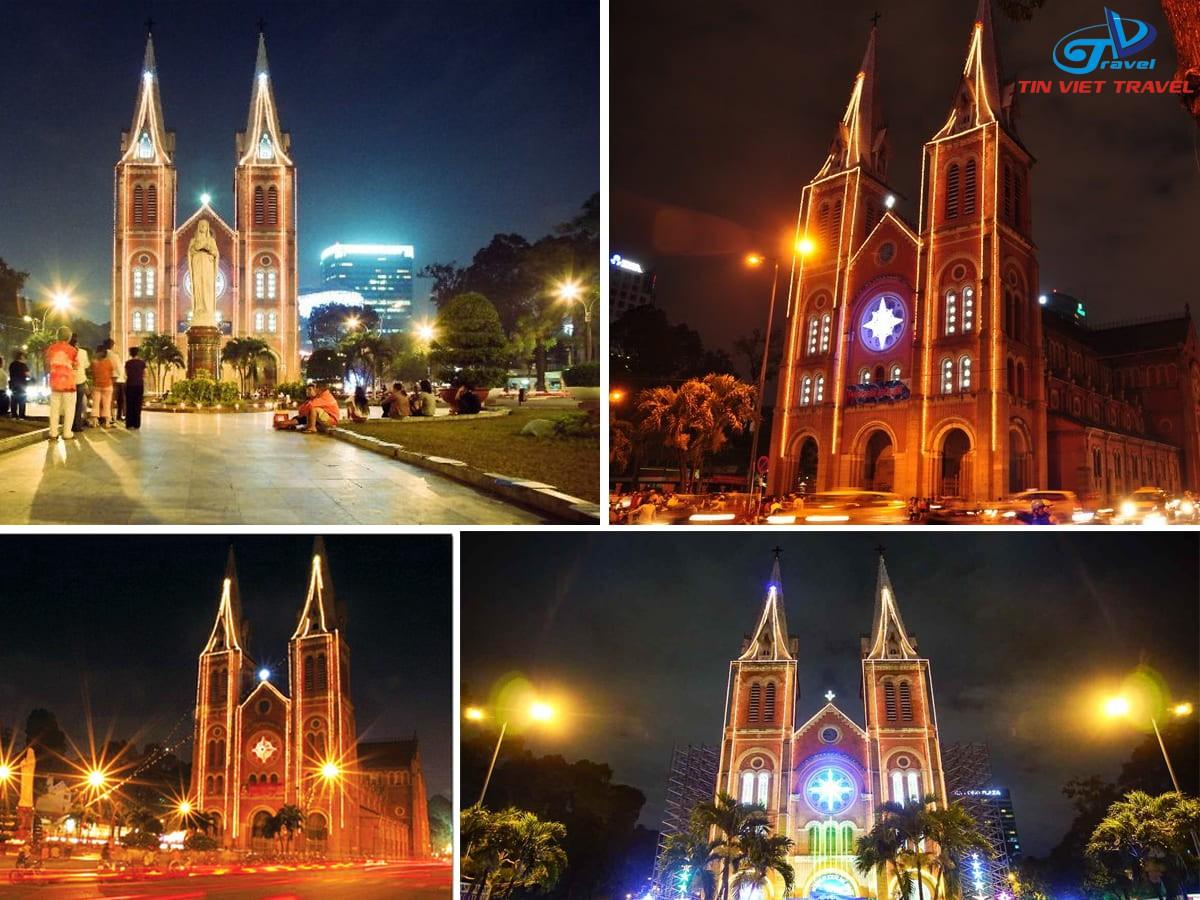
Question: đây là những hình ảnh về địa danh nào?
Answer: nhà thờ đức bà